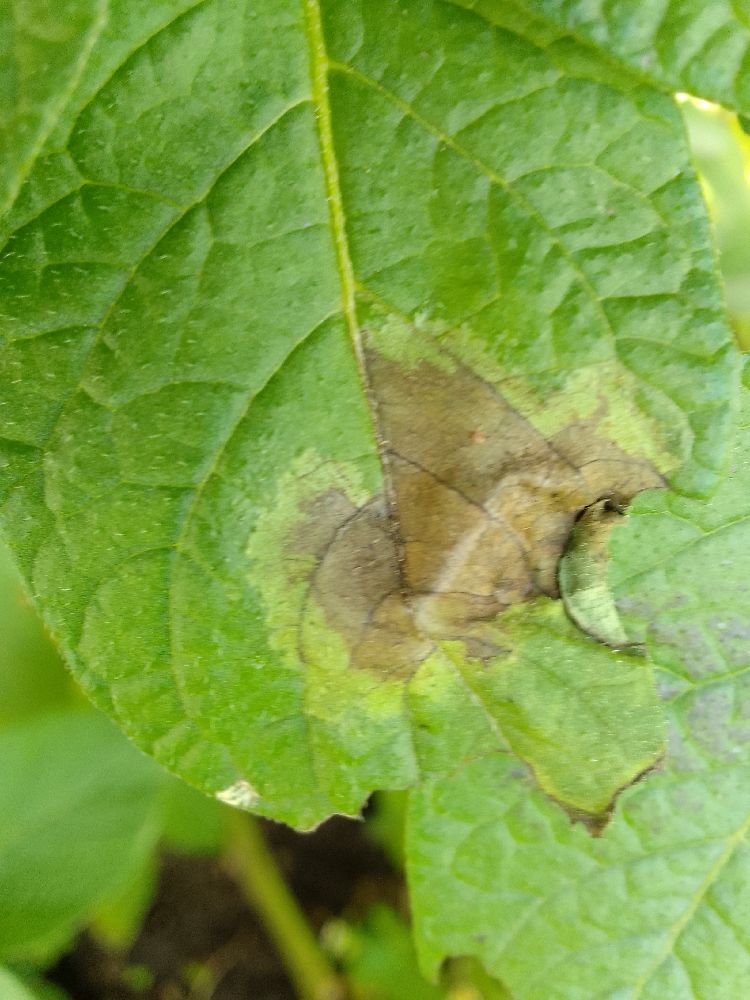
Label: Late blight